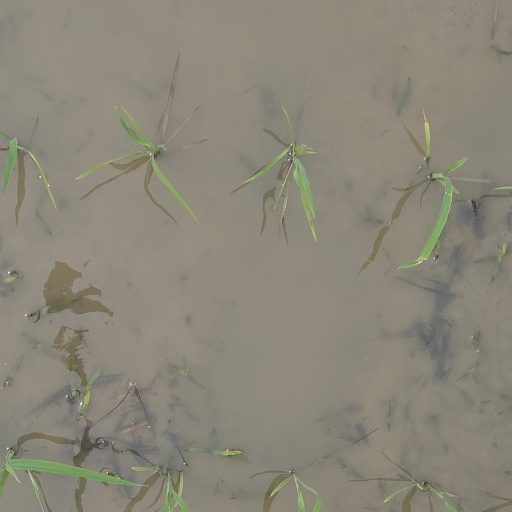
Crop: rice